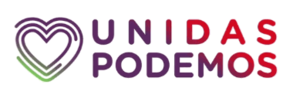
Unidas Podemos est une coalition électorale espagnole fondée en mai 2016 entre Podemos, la Gauche unie et Equo. Mise en place sous le nom d’Unidos Podemos dans la perspective des élections générales du 26 juin 2016, elle est reconduite sous son nom actuel pour les élections générales du 28 avril 2019.
Le Groupe parlementaire confédéral d'Unidas Podemos-En Comú Podem-Galicia en común, abrégé en GCUP-EC-GC, est un groupe parlementaire espagnol de gauche constitué au Congrès des députés, chambre basse des Cortes Generales.
Les élections municipales espagnoles de 2019 se tiennent le 26 mai 2019. Elles coïncideront avec les élections européennes et les élections dans la plupart des communautés autonomes.